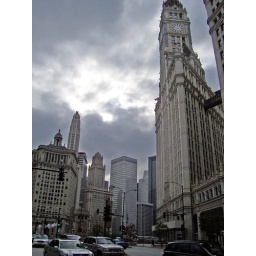
street in chicago, dramatic sky